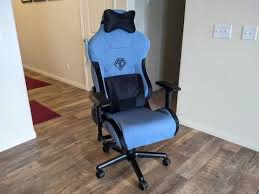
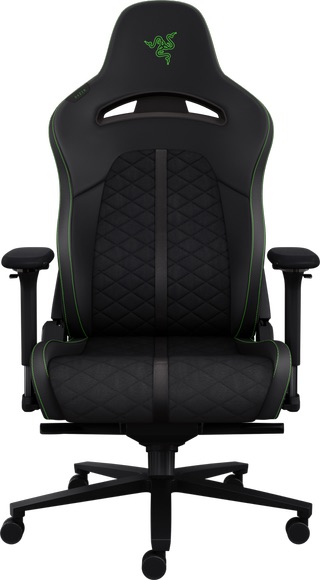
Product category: items_chair
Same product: no